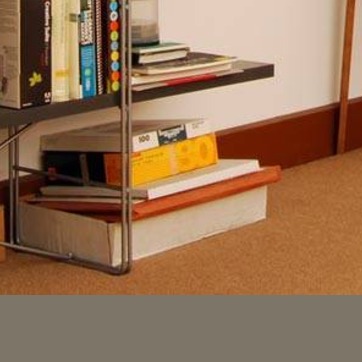
Material: paper